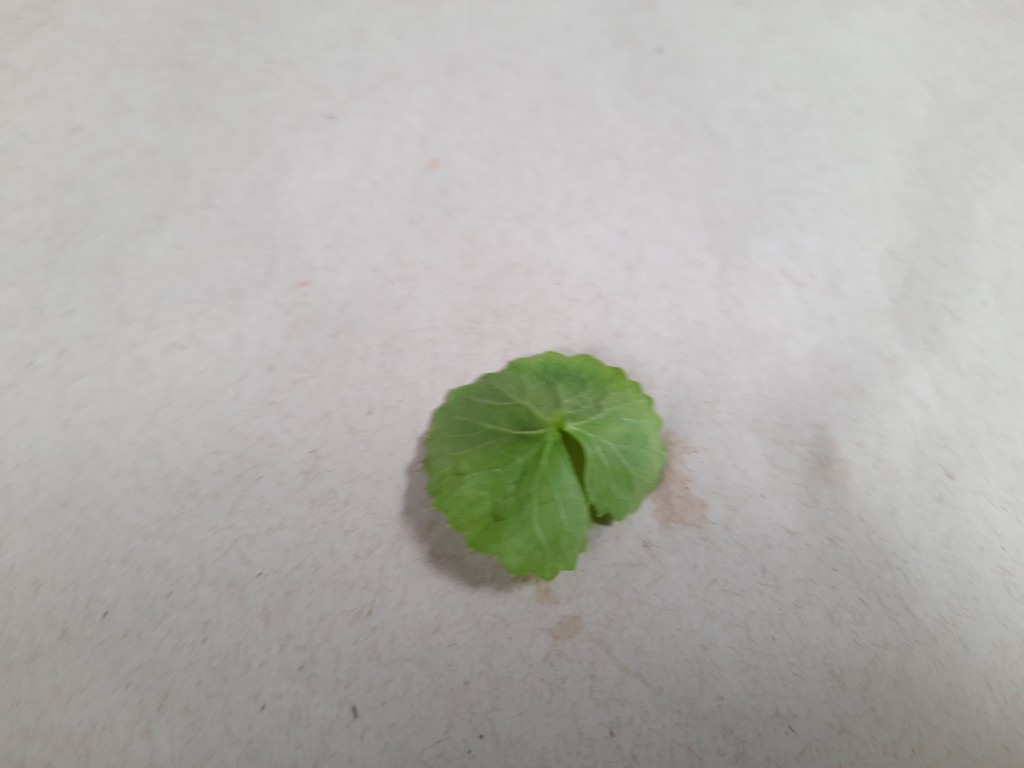
Label: Healthy